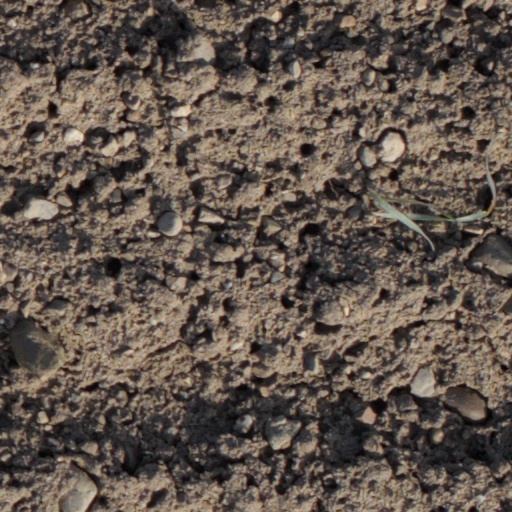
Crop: wheat